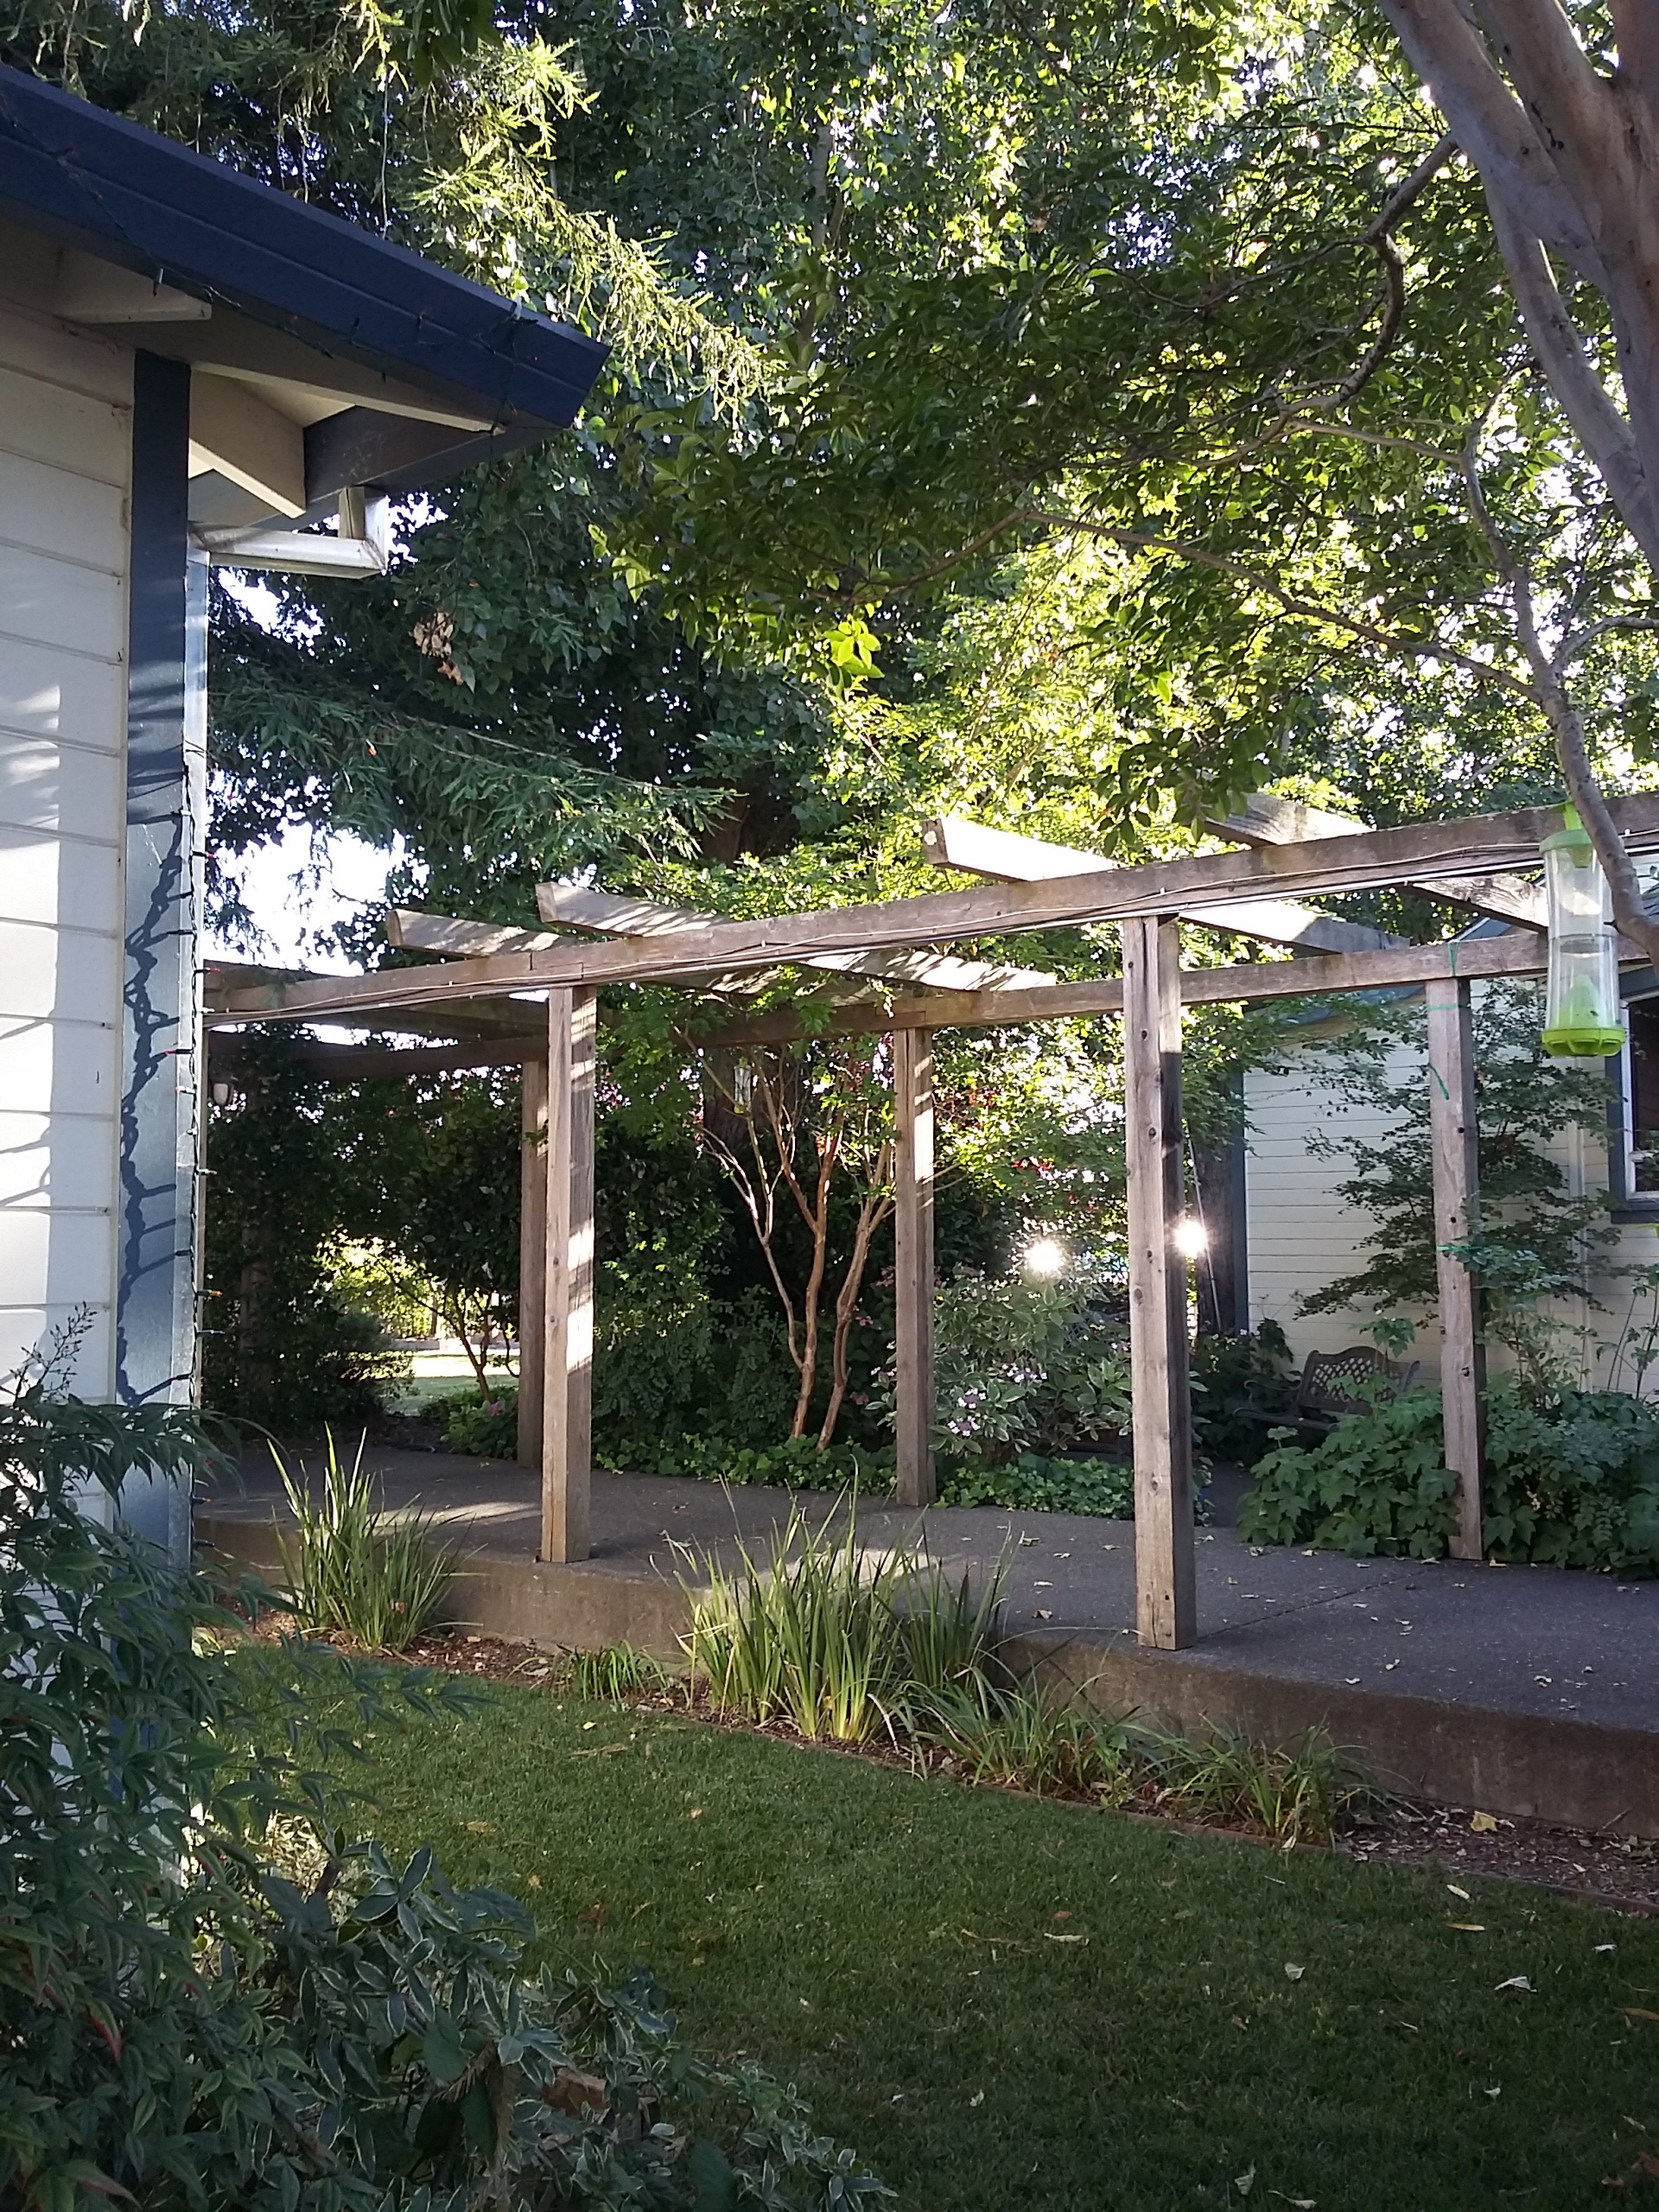
tree, house, flower, home, porch, arch, cottage, backyard, property, gazebo, garden, estate, yard, pergola, outdoor structure